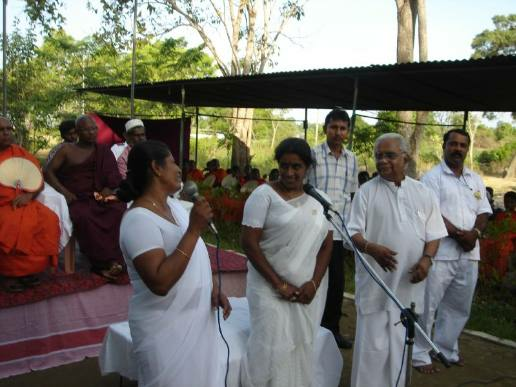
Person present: Yes